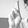
ASL letter: R